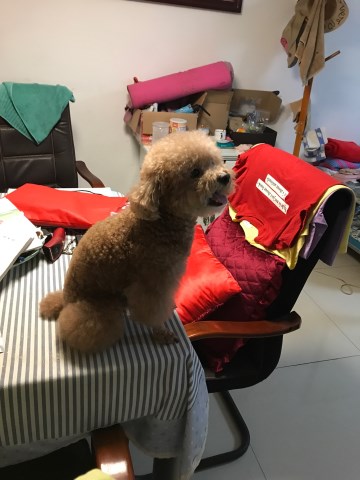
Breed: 2925-n000114-toy_poodle